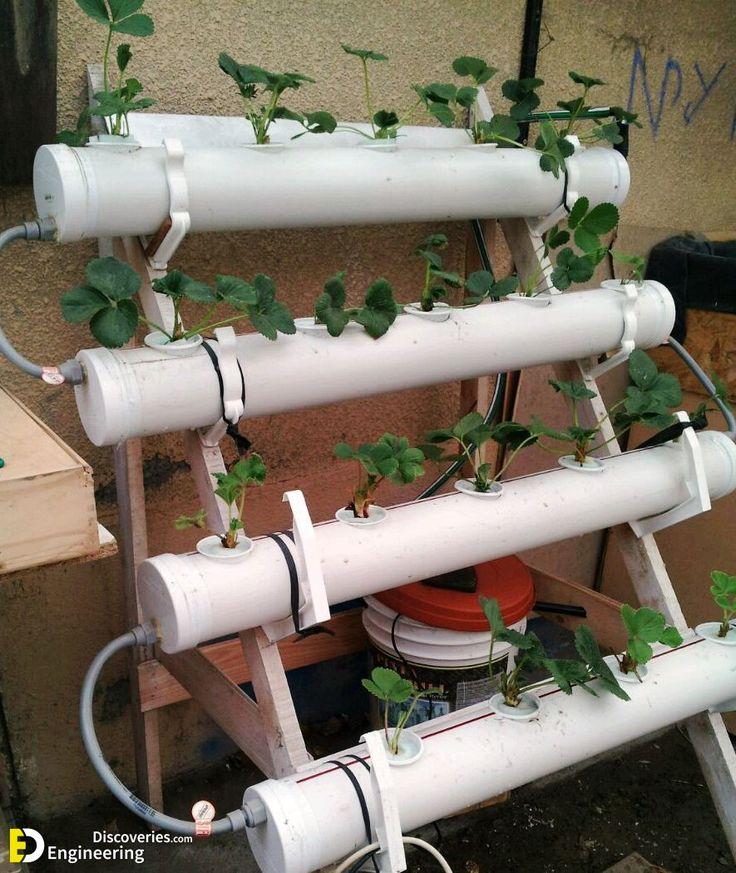
Ulimaji wa kisasa wa mazao pasipo kutumia udongo, bali mimea hukua kutoka kwenye matundu ya mabomba ya rangi nyeupe, ambayo ndani yake yana maji yenye virutubisho pamoja na dawa zinazosaidia mimea hiyo kukua.